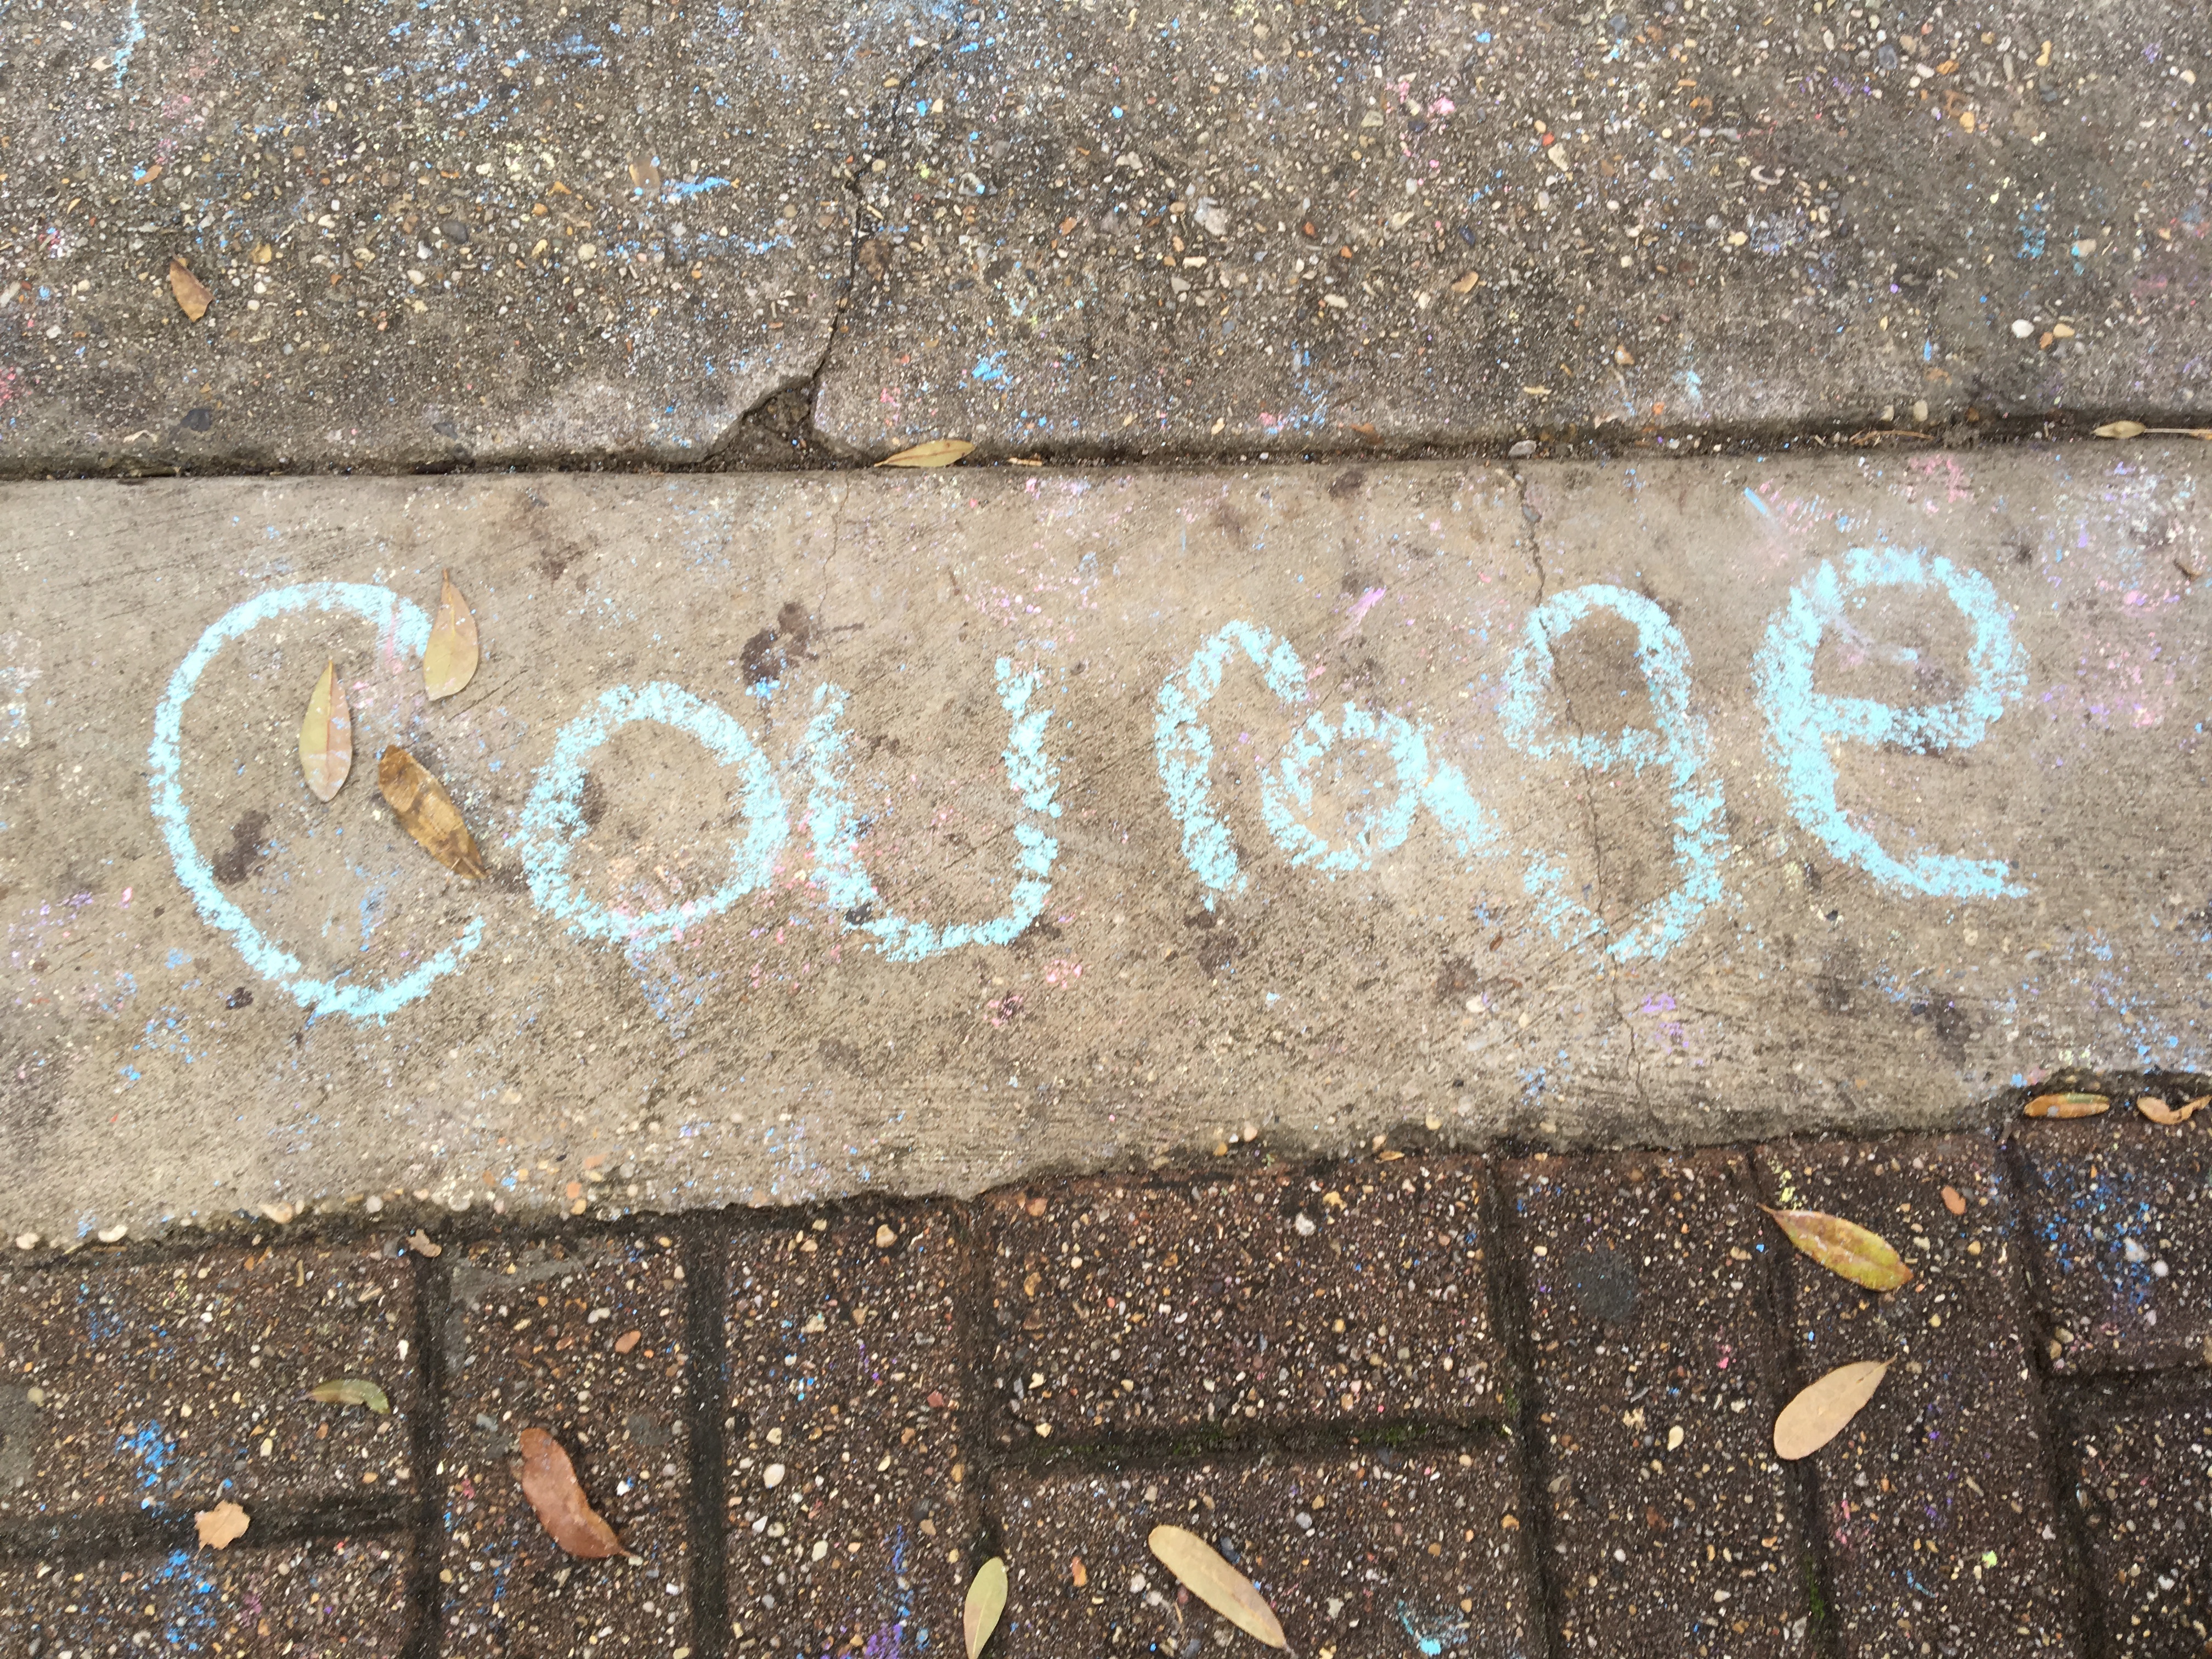
road, sidewalk, number, wall, asphalt, graffiti, lane, motivation, art, drawing, chalk, courage, handwriting, words, inspiring, inspiration, inspirational, road surface, handwritten